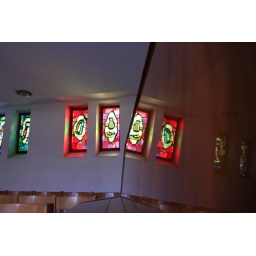
the piano mirrors the windows at the Emannuel's church in Yaffo.